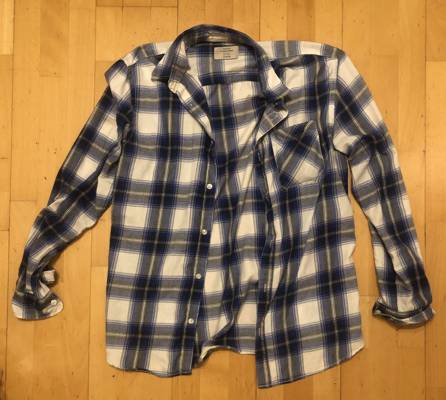
Waste category: clothes